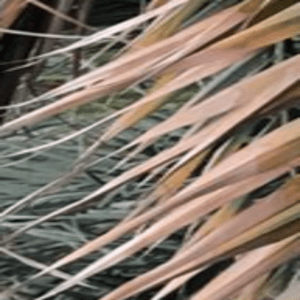
Label: Potassium Deficiency